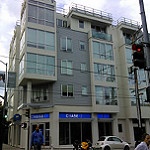
Scene: Outdoor